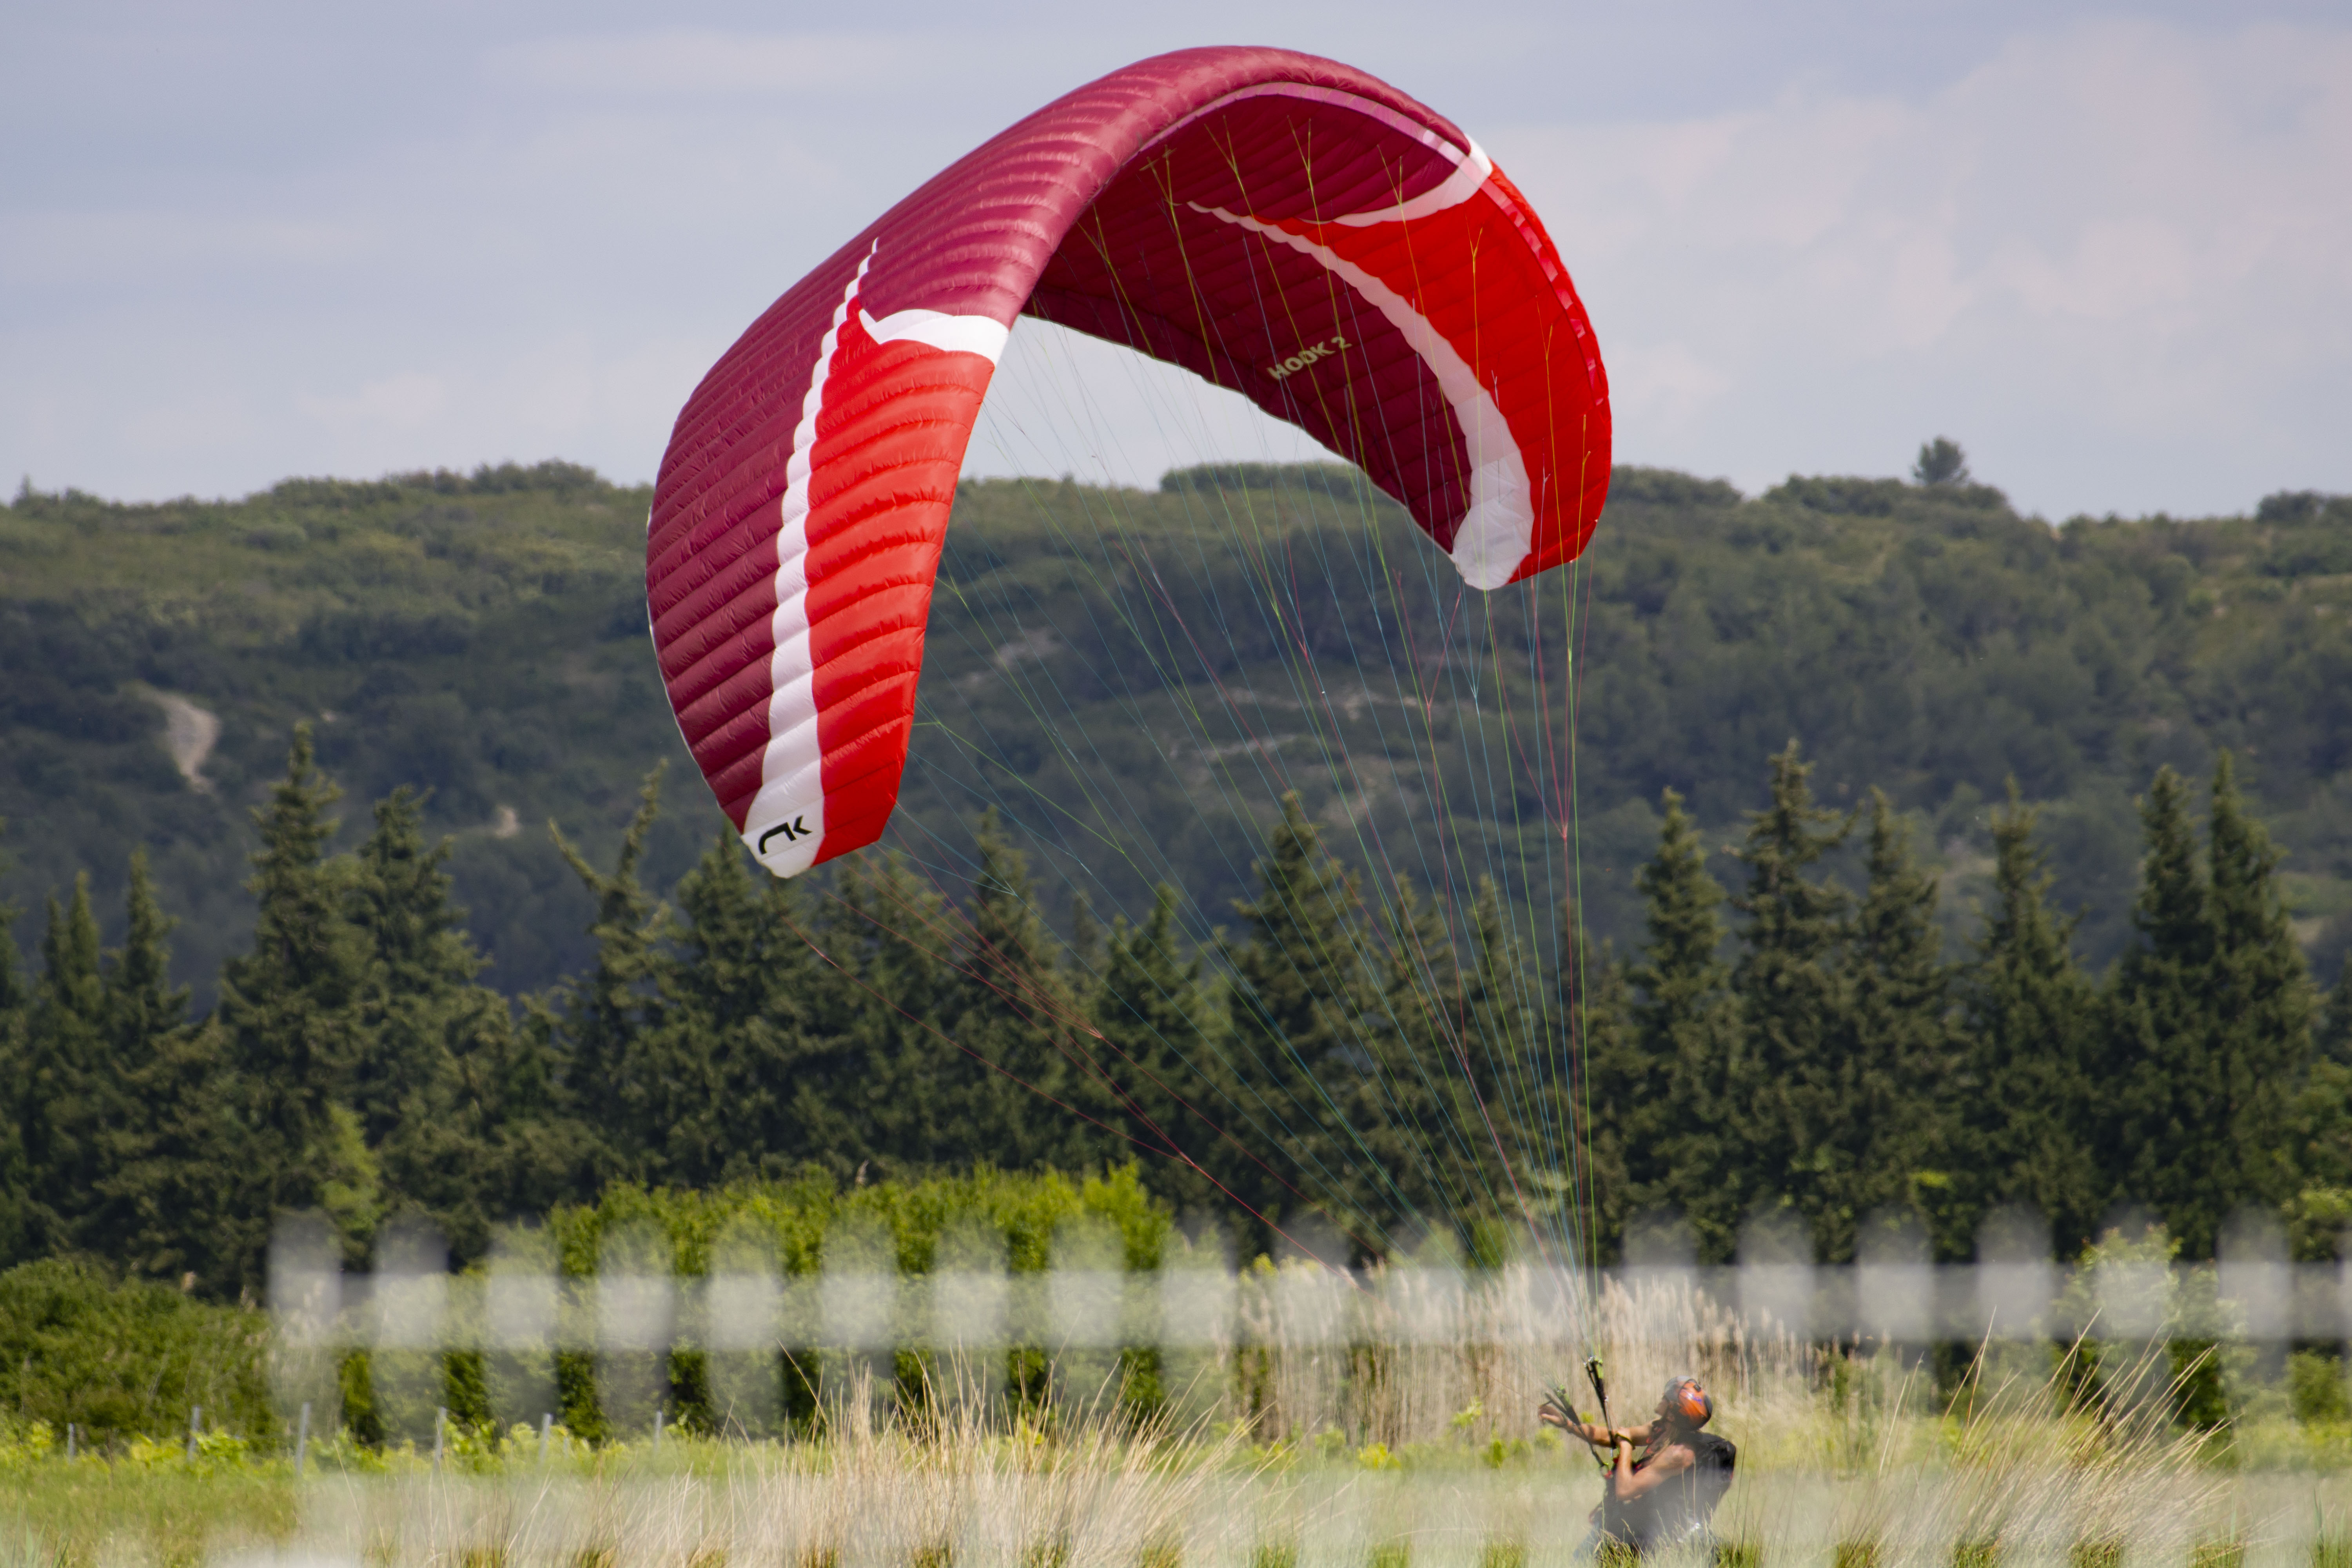
parachute, atterrissage, colline, nature, parachutiste, sky, ecoregion, plant, paragliding, tree, mountain, parachuting, natural landscape, biome, grass, grassland, windsports, rural area, air travel, lake, wind, landscape, leisure, recreation, air sports, sports, meadow, extreme sport, hill, travel, hill station, fun, horizon, adventure, cumulus, field, reservoir, mountain range, soil, lake district, pasture, competition event, steppe, flight, tourism, arch, surface water sports, jungle